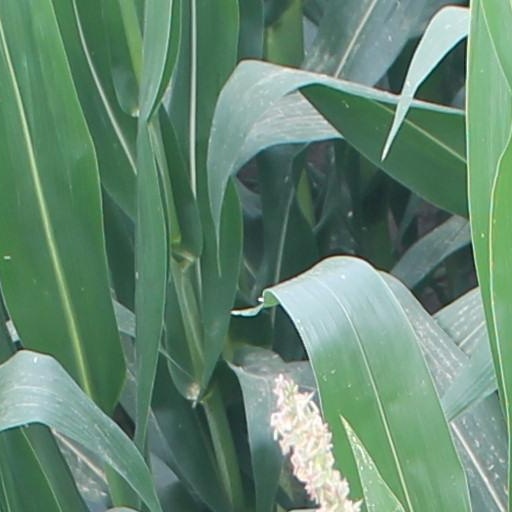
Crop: maize; corn